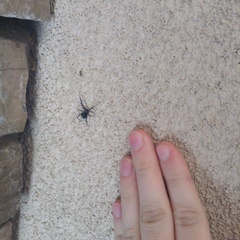
Species: Lactrodectus_hesperus